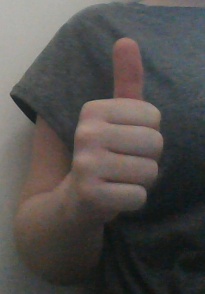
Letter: aleff